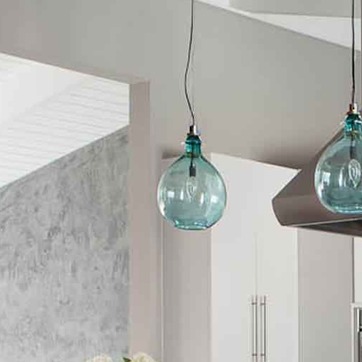
Material: glass